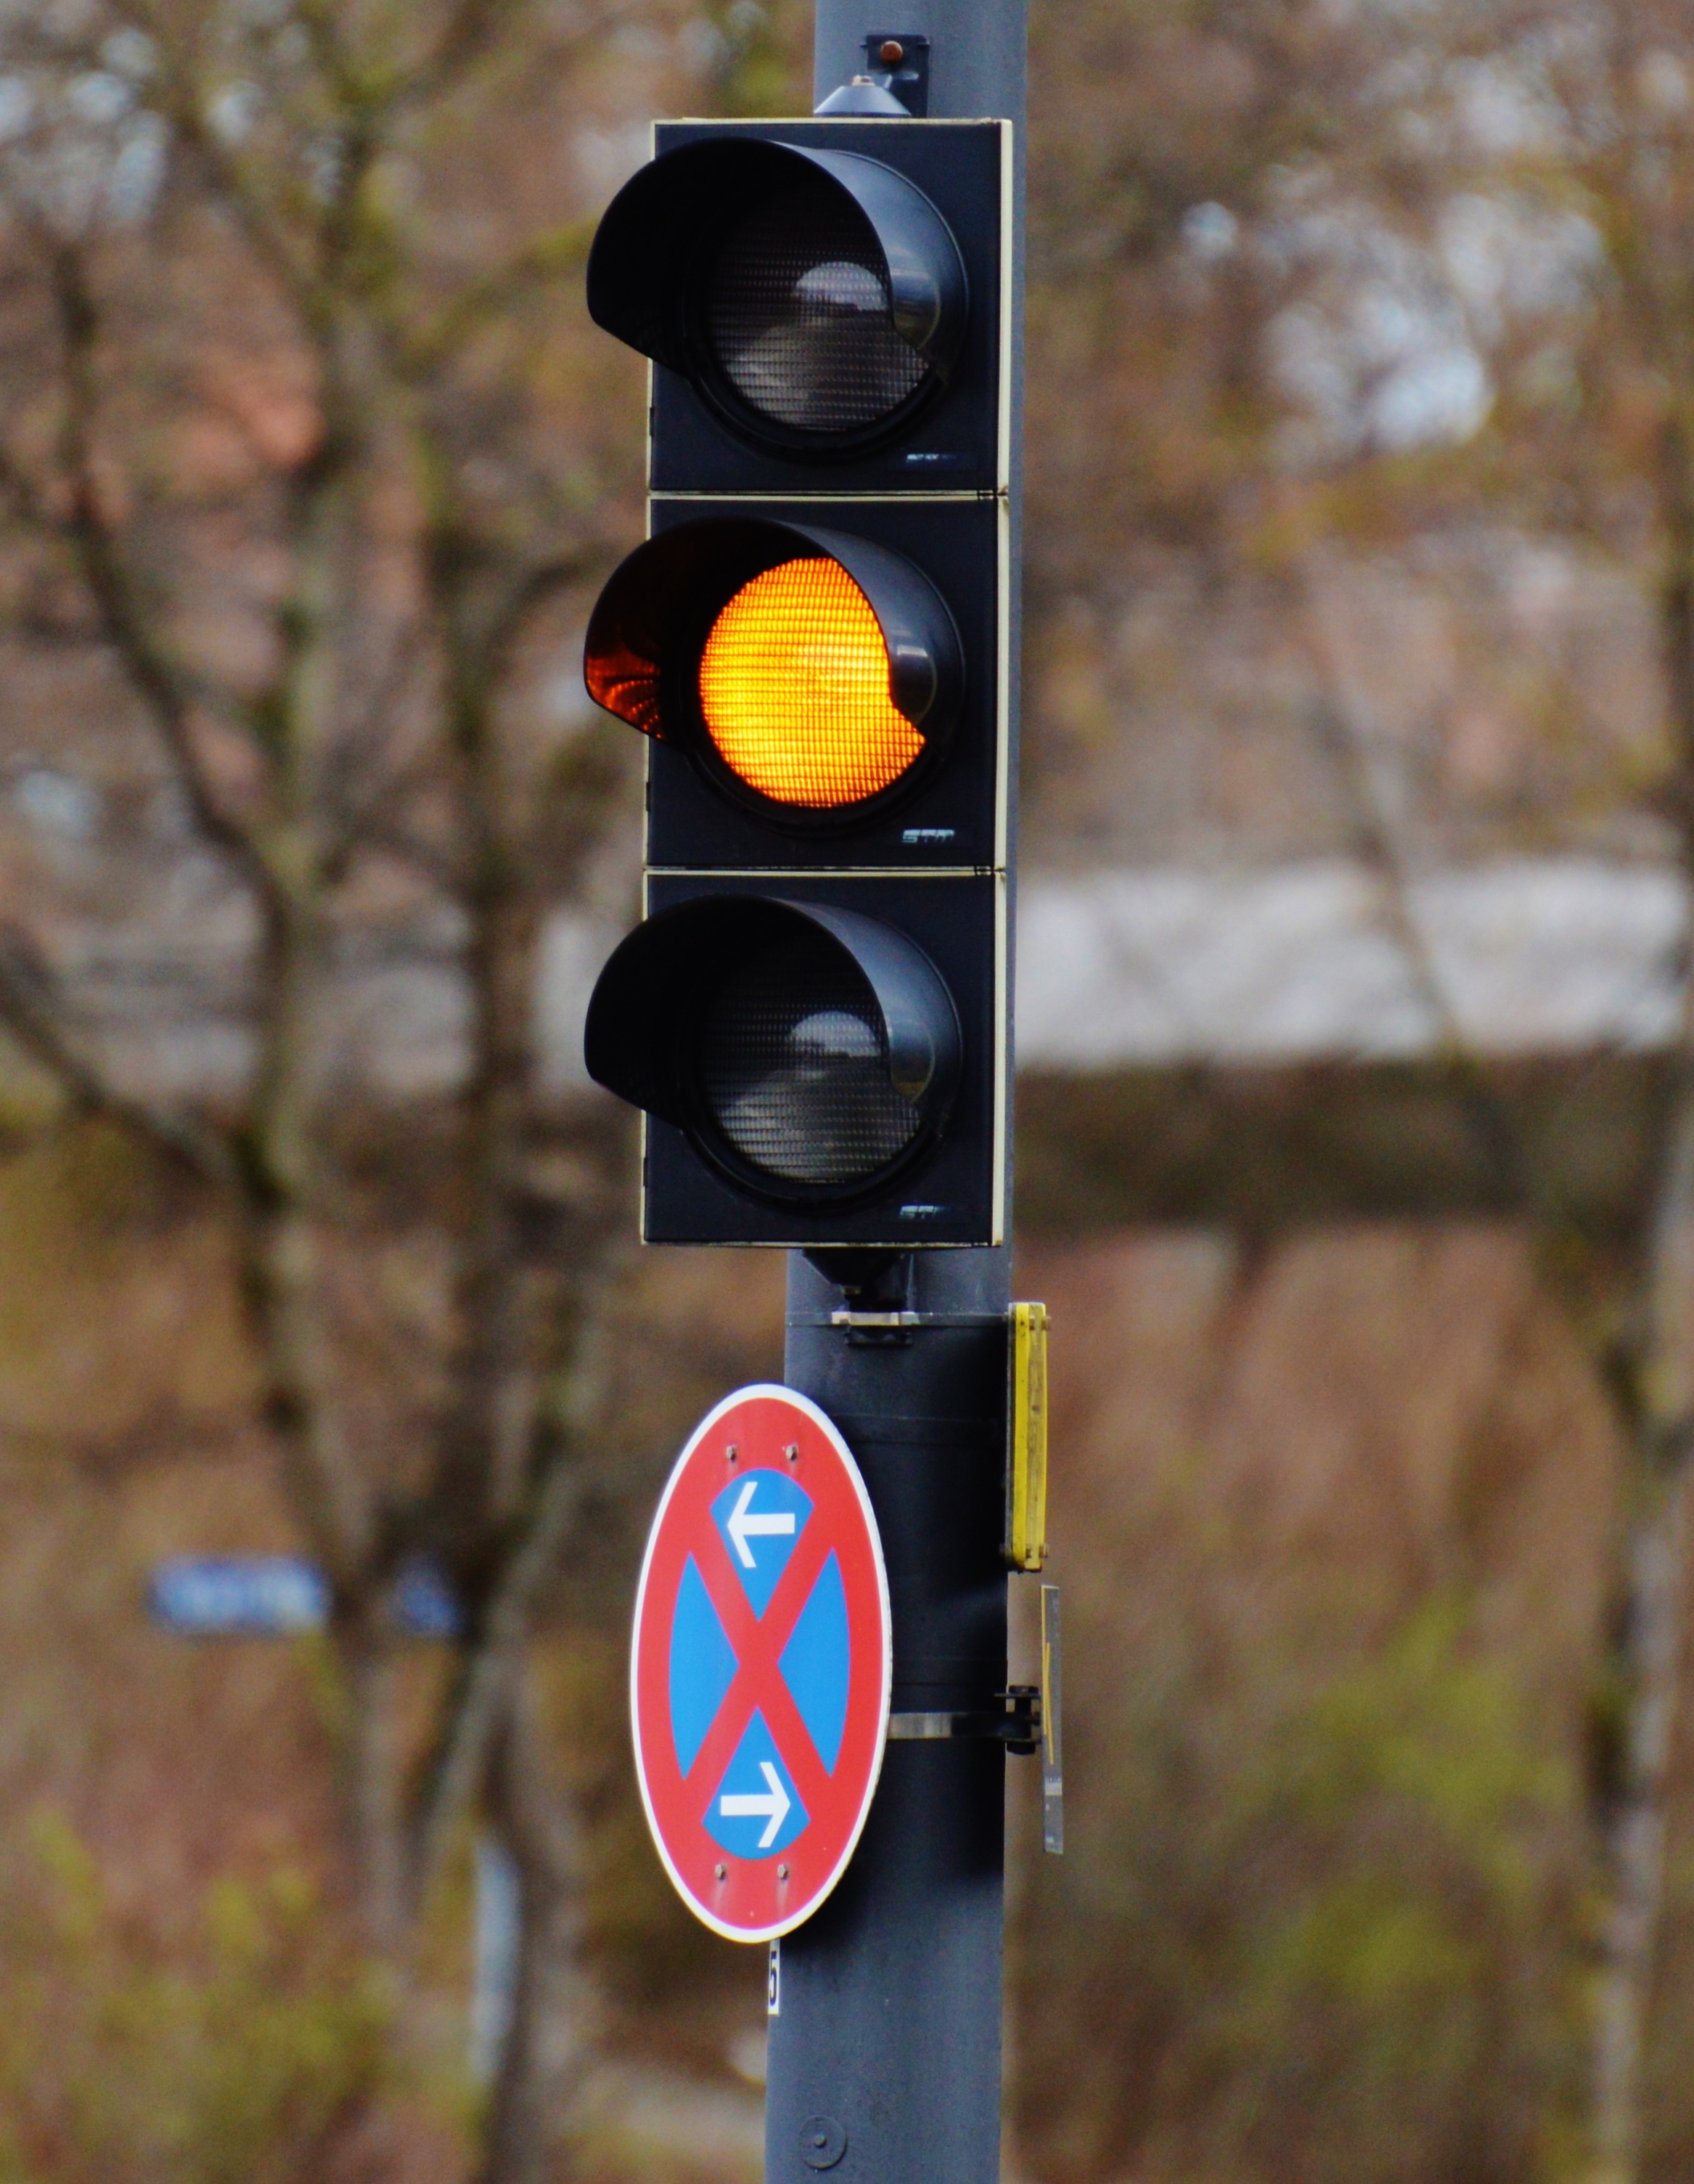
light, road, beacon, street light, yellow, lighting, decor, traffic light, light fixture, traffic lights, light signal, traffic signal, traffic light signal, signaling device